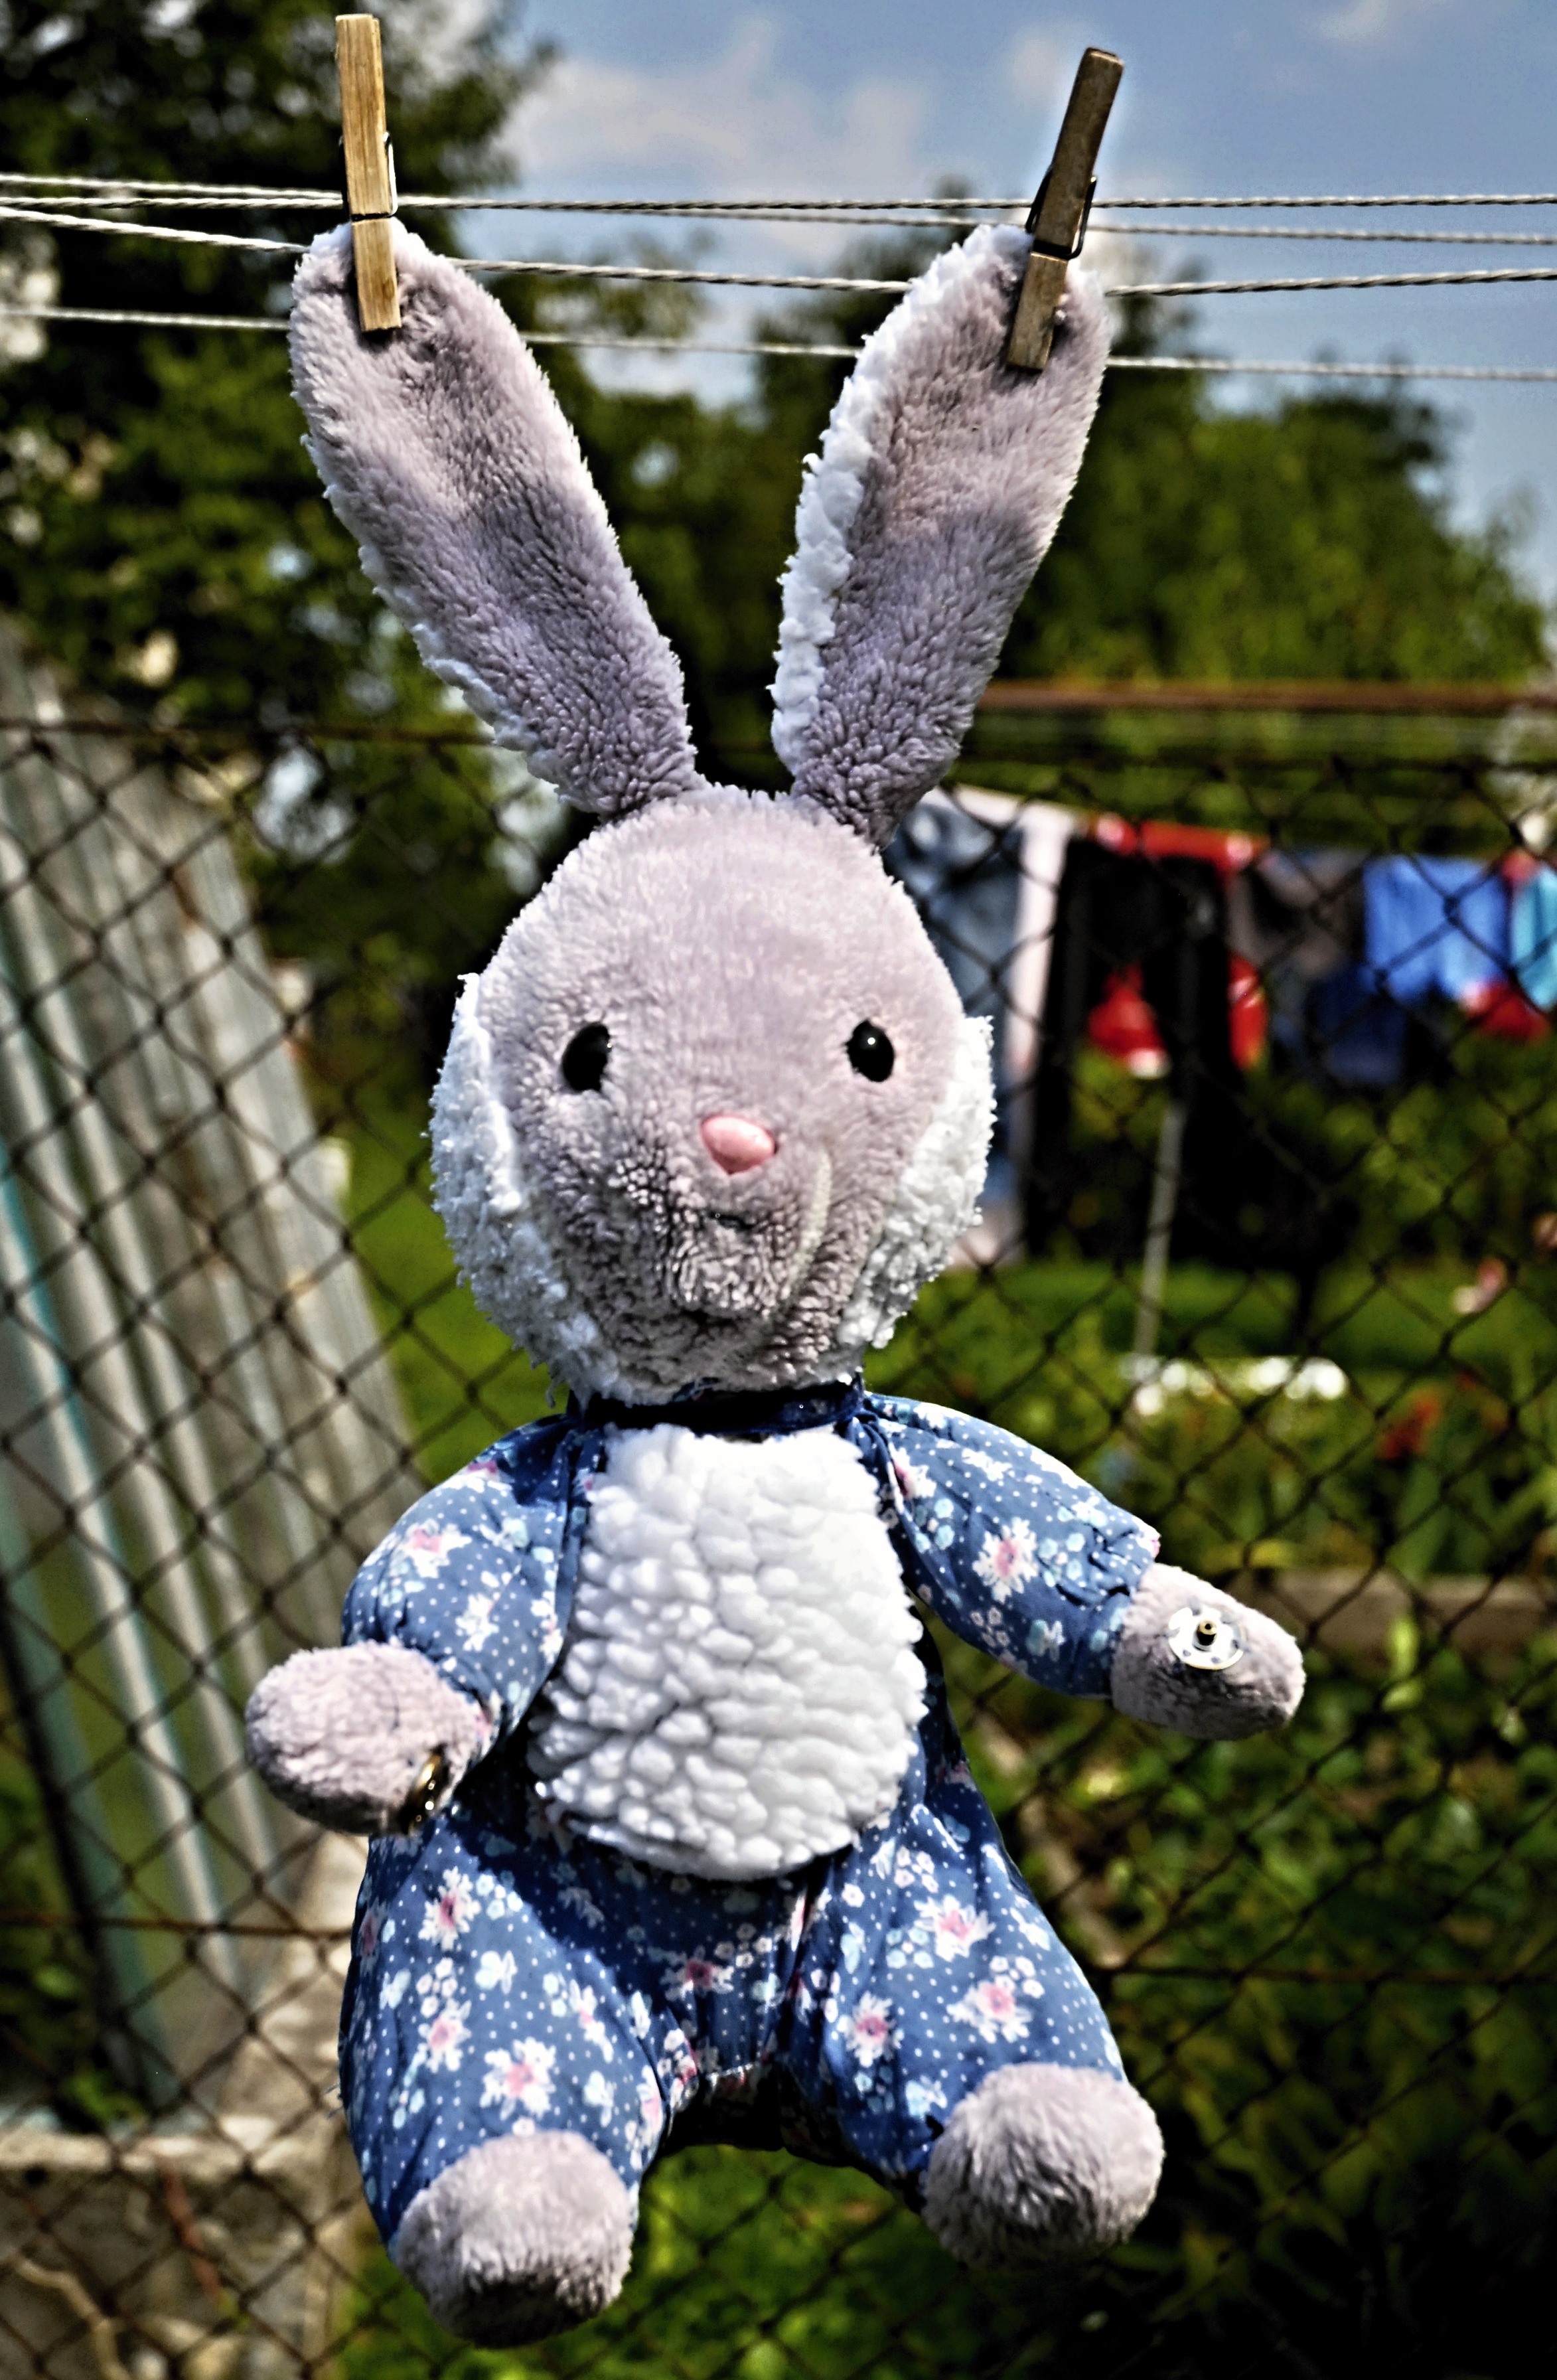
grass, puppy, mammal, blue, hanging, toy, material, rabbit, drying, textile, snout, ears, vertebrate, plush, easter bunny, washed, stuffed toy, rabits and hares, on the line